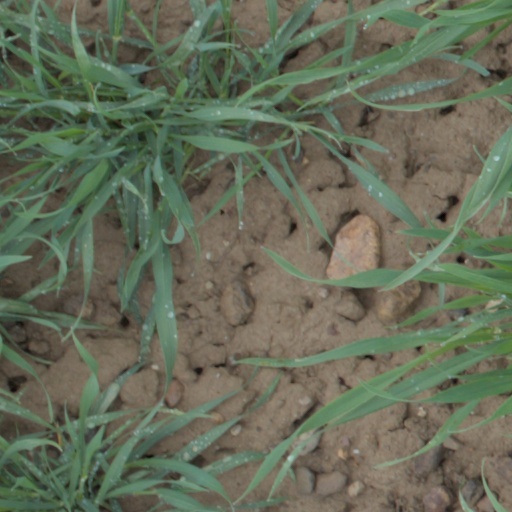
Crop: wheat